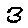
Label: 3